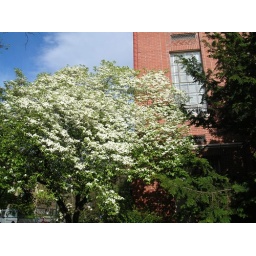
A pretty white dogwood tree in bloom